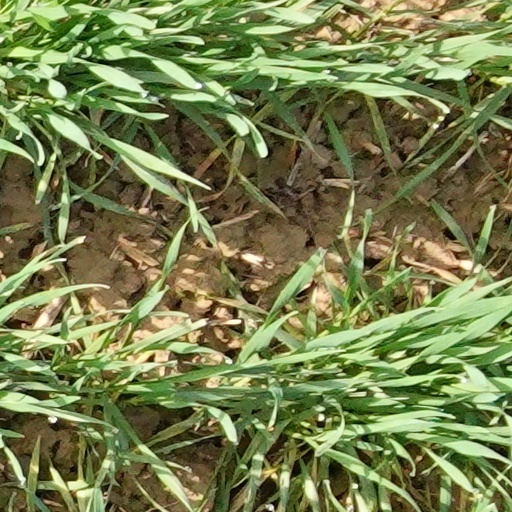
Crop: wheat